Rolls-Royce RB211

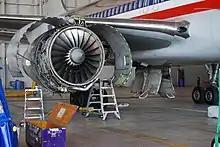
Maintenance of a RB211-535 on an American Airlines Boeing 757

Although originally designed for the L-1011-1, Rolls-Royce knew that the RB211 could be developed to provide greater thrust. By redesigning the fan and the IP compressor, Hooker's team increased the engine's thrust to . The new version, which first ran on 1 October 1973, was designated RB211-524, and would be able to power new variants of the L-1011, as well as the Boeing 747.